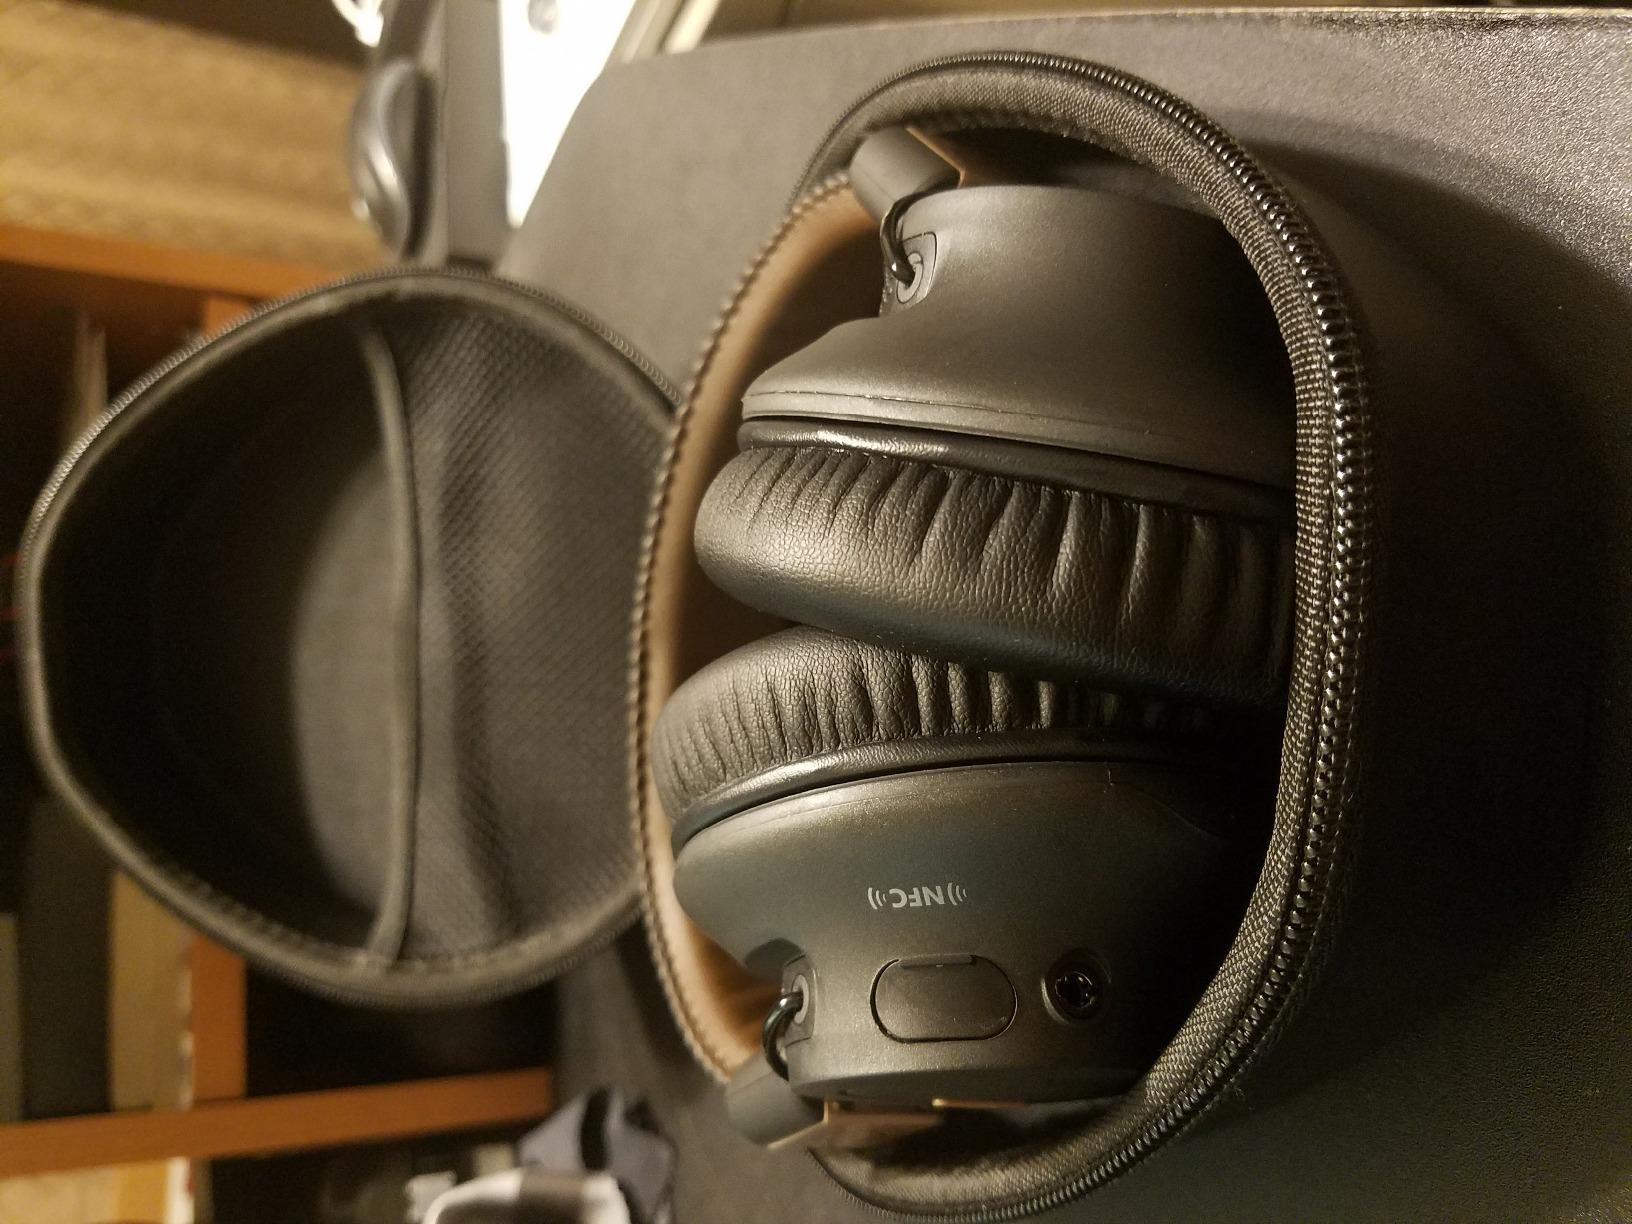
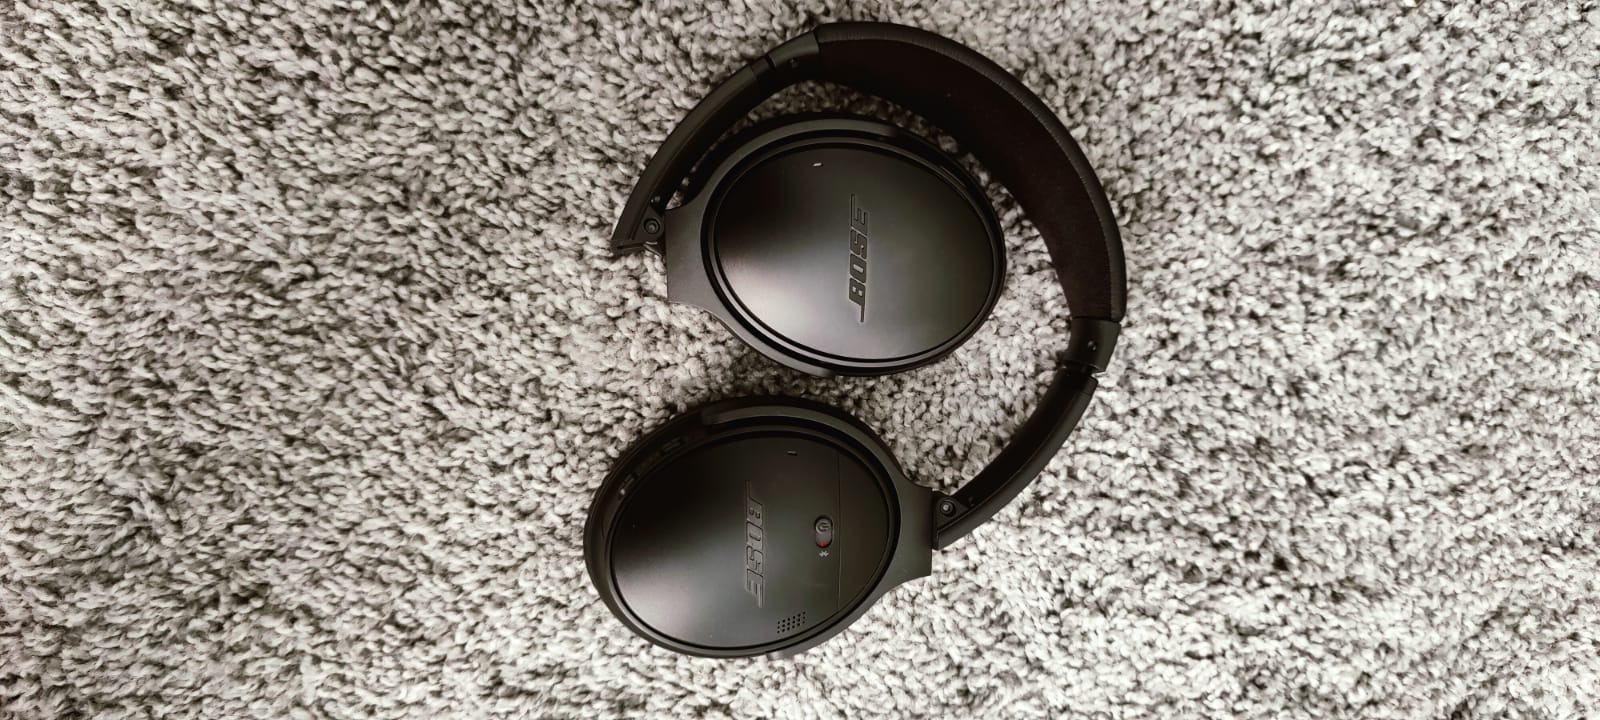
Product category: headphones
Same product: no